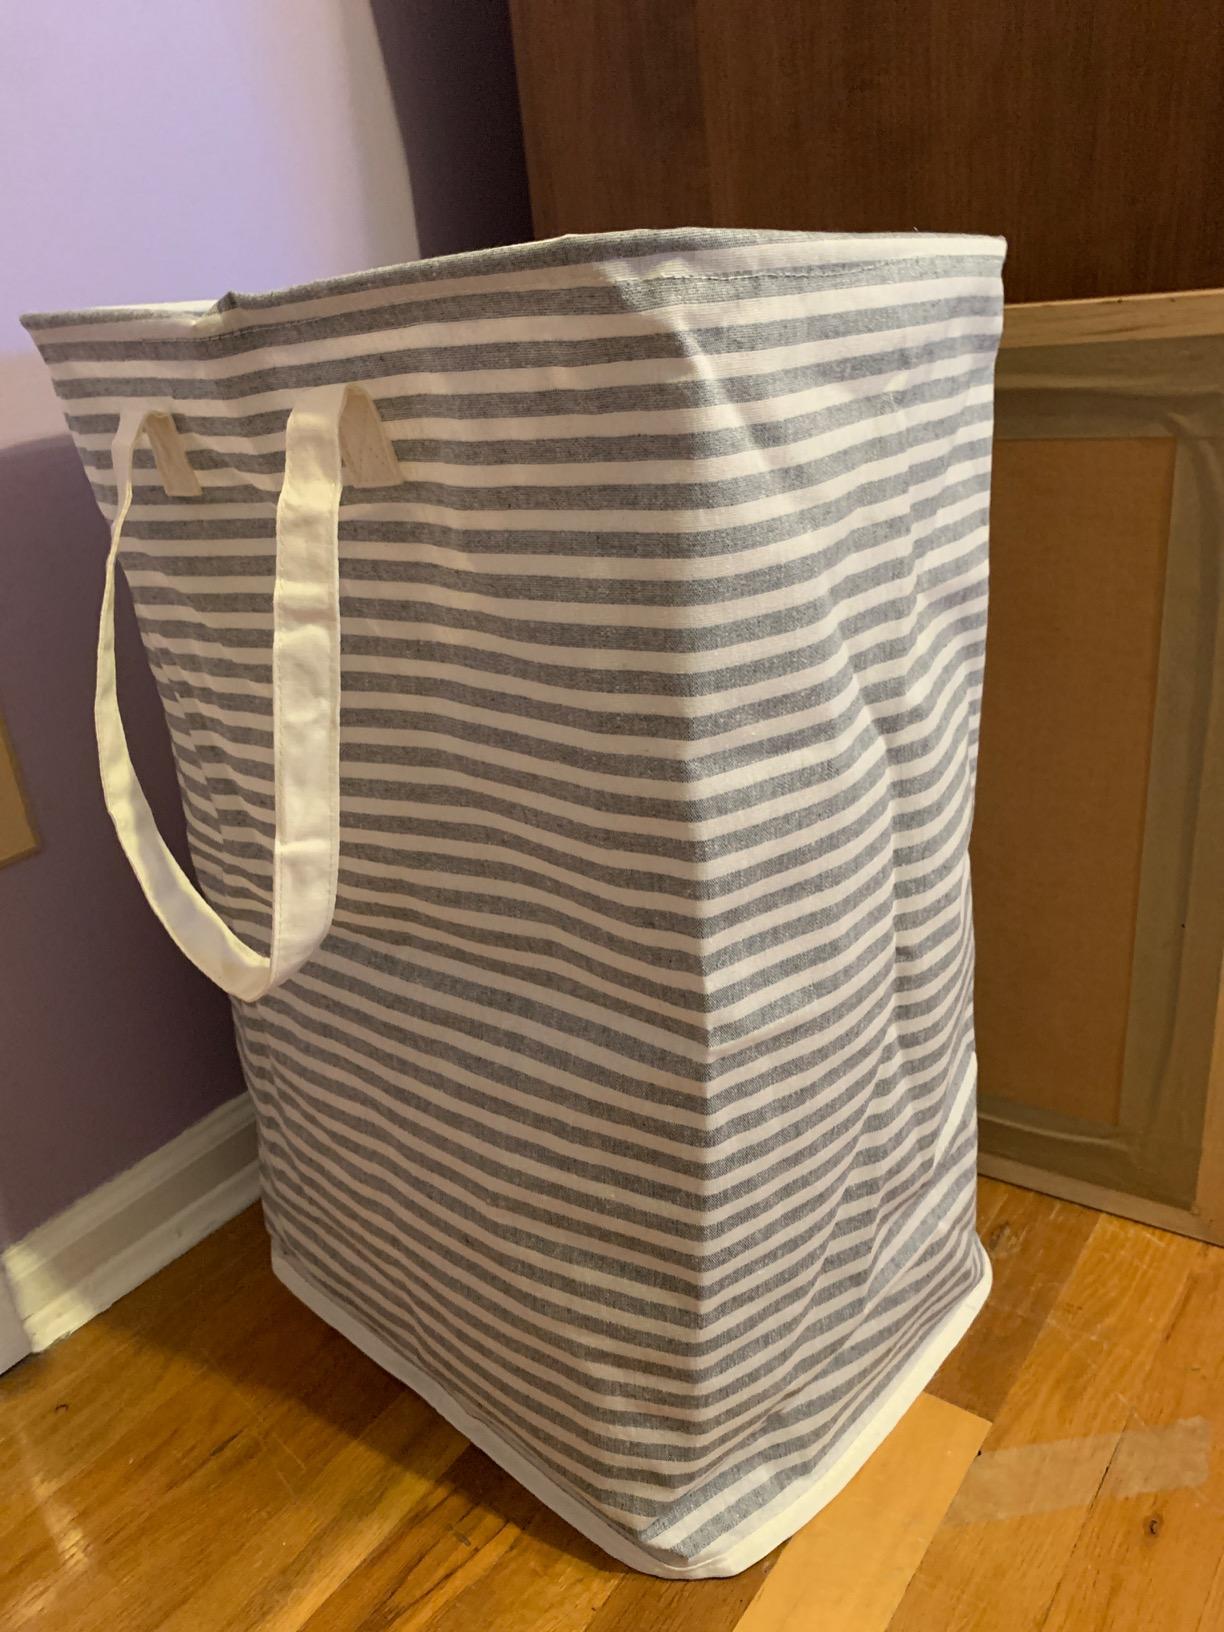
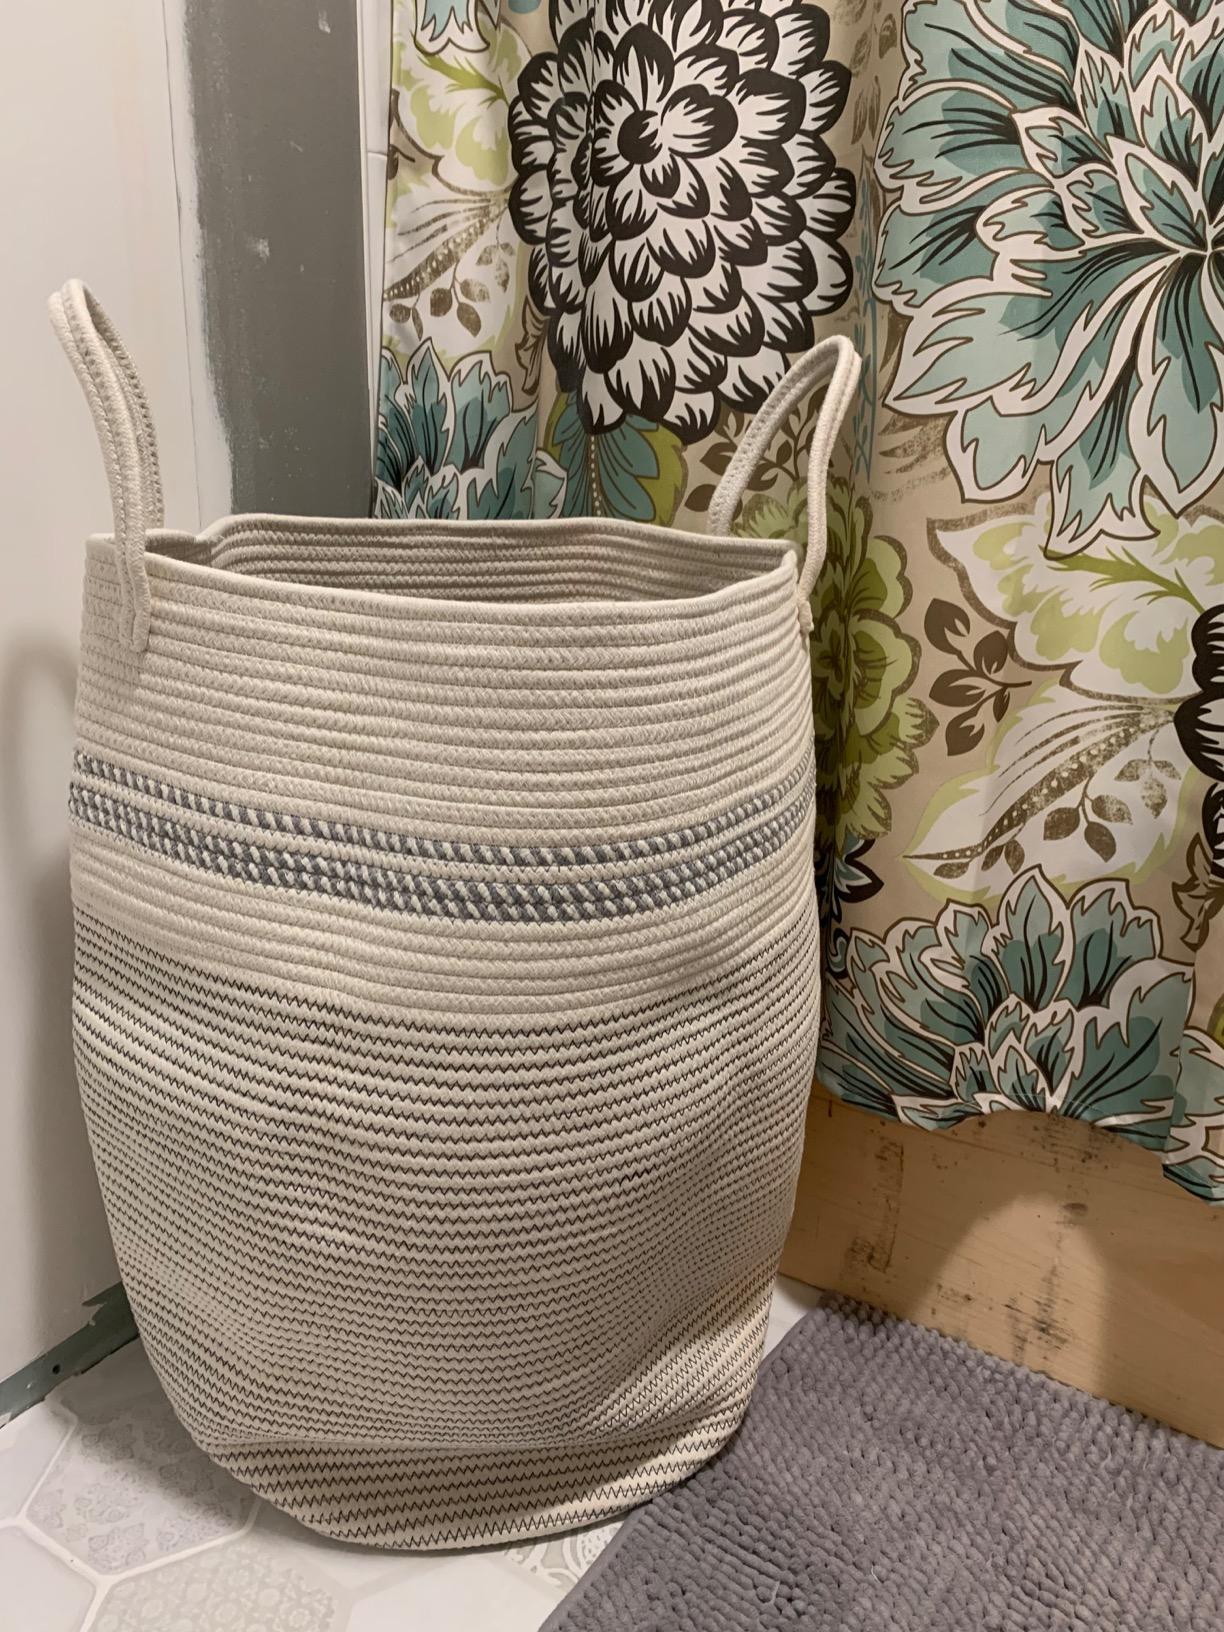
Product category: items_hamper
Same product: no